BMW 7 Series (E23)

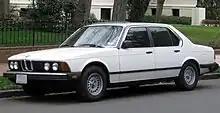
E23 in U.S.

The 1983 model year facelift (produced from September 1982) included styling changes to the front of the car: wider and more angular 'kidney' grilles, valance/spoiler, bumper bars, etc. Inside the car, the dashboard and instrument panels were also updated. The rear suspension was updated and the 735i engine changed from the M90 to the M30B34.